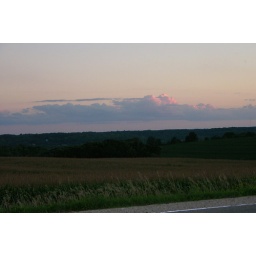
On the way home the other night, I stopped by the side of the road to capture the sunset.